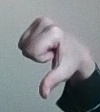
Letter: waw